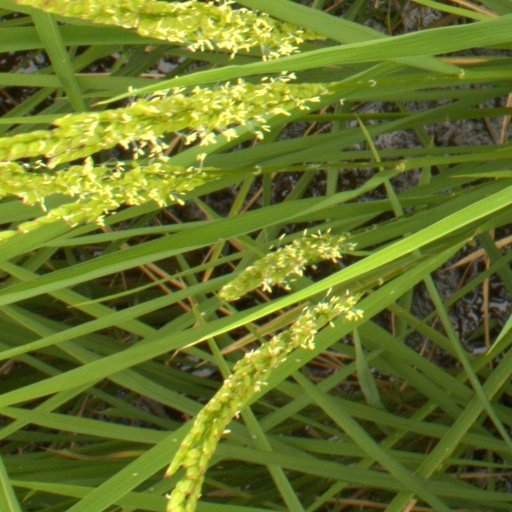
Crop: rice